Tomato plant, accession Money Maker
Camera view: vertical (180 deg); turntable rotation: 330 degrees
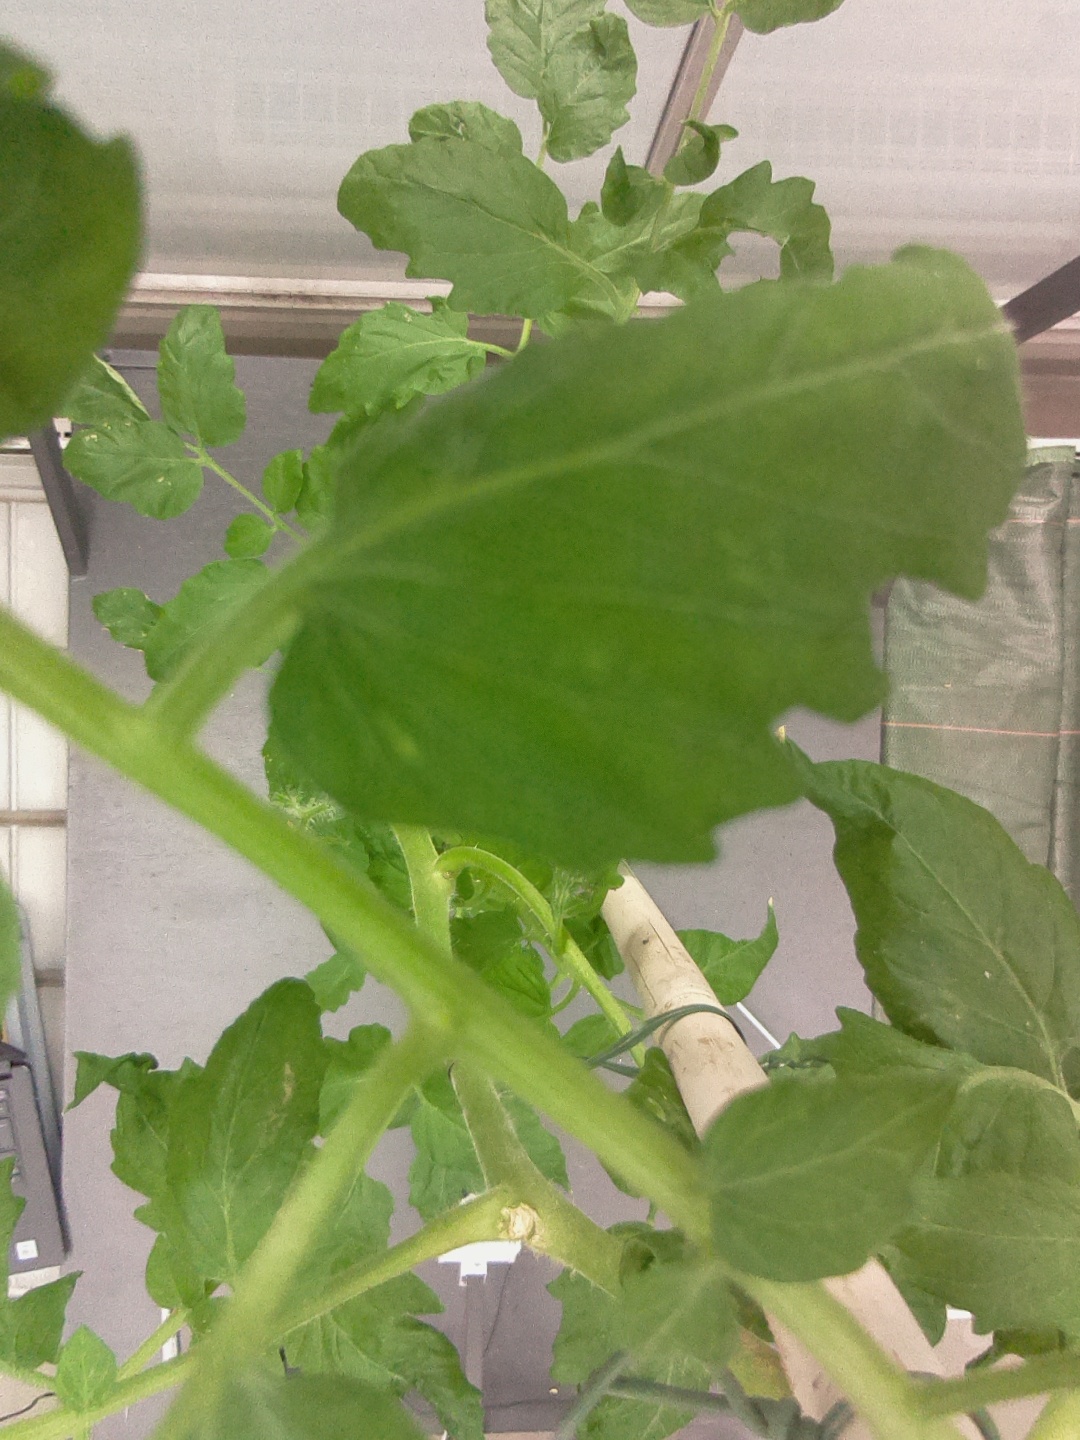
BBCH growth stage 65: Full flowering, 50%-60% of flowers open, first petals falling